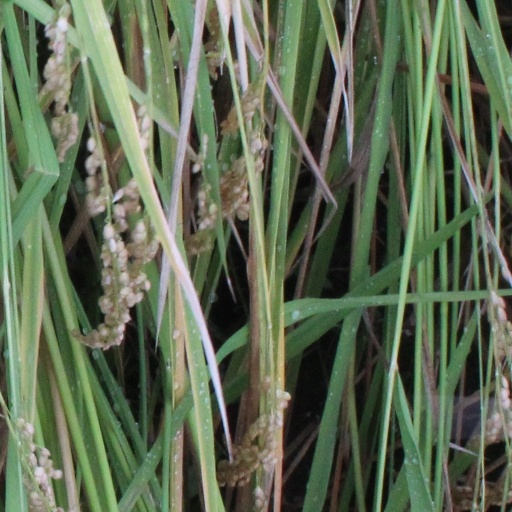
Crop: rice